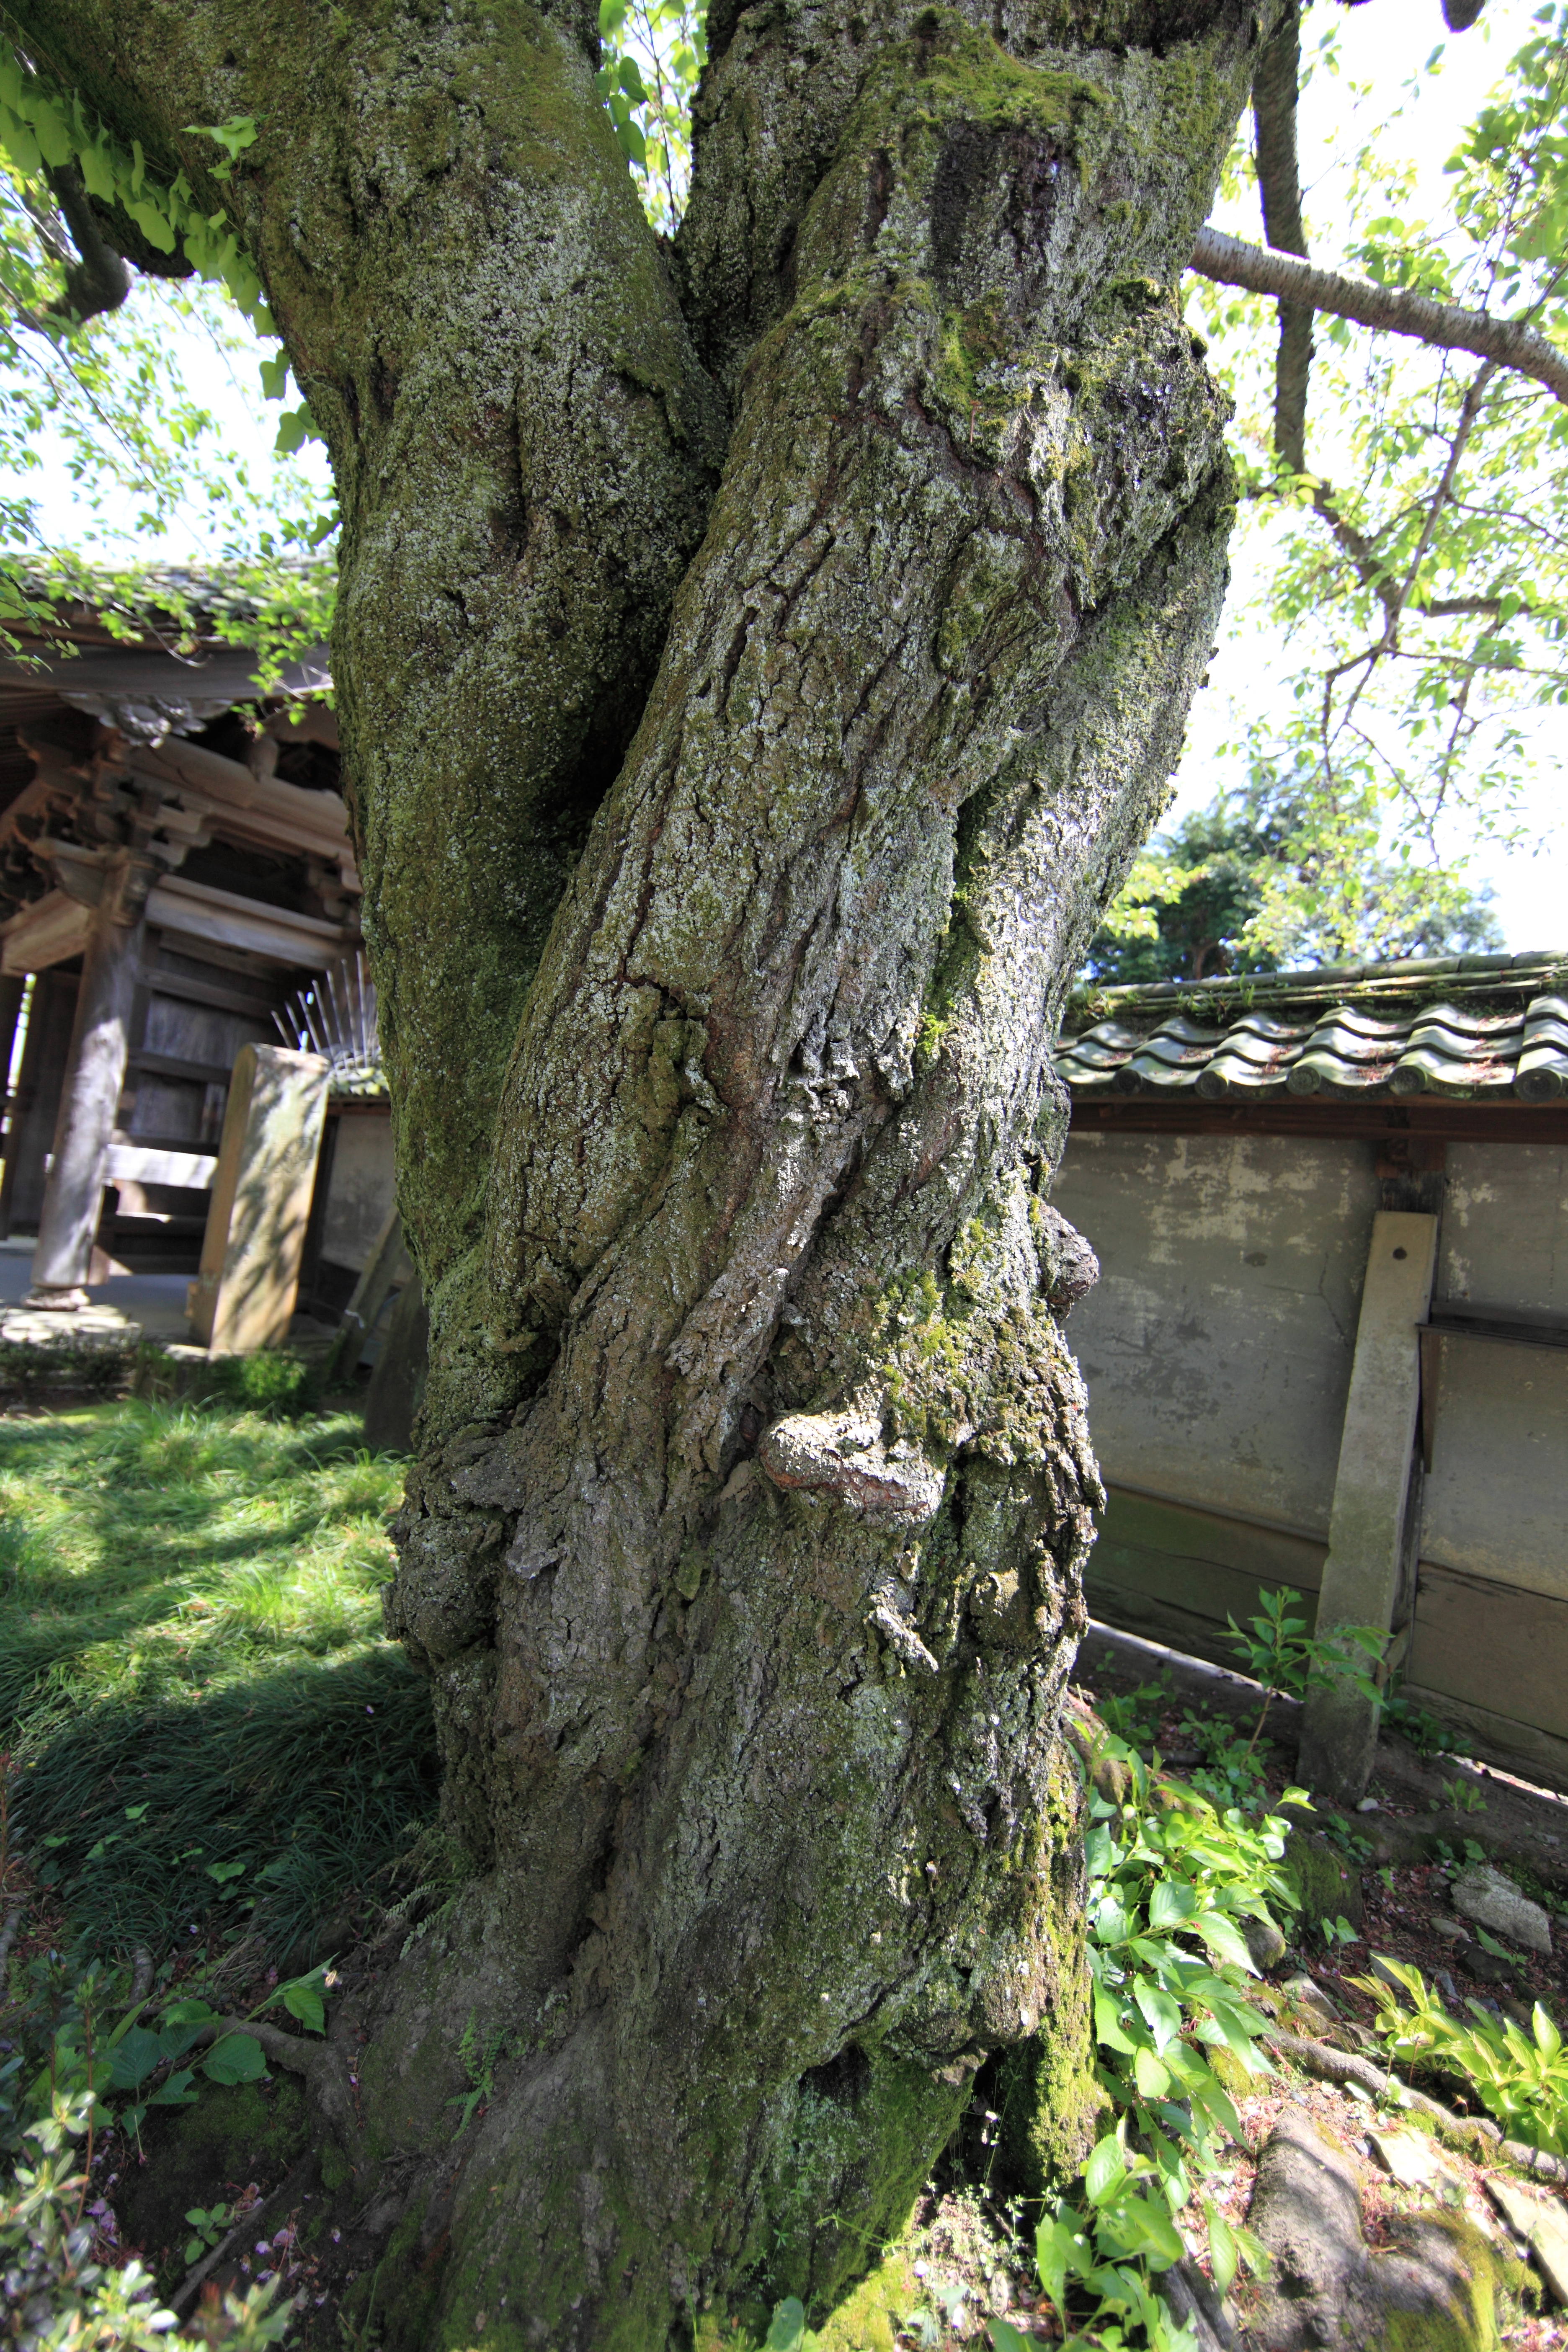
tree, plant, flower, trunk, high, botany, garden, temple, shrub, deciduous, 5d, hires, woodland, markii, hi, res, resolution, shizuoka, shimizu, seikenji, flowering plant, woody plant, land plant